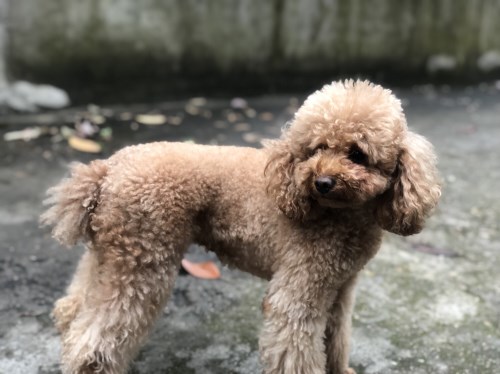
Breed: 7449-n000128-teddy